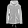
Label: Coat